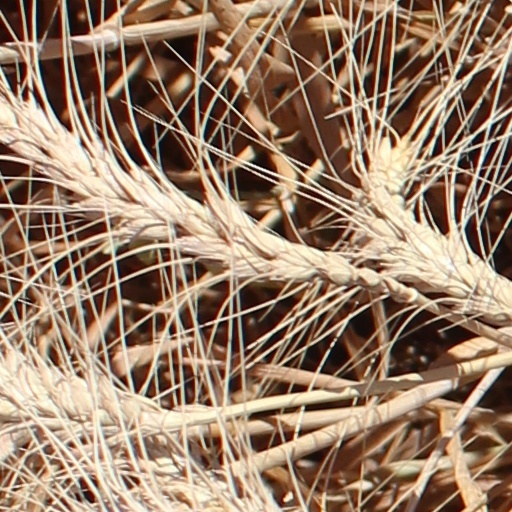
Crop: wheat